Andean Parliament

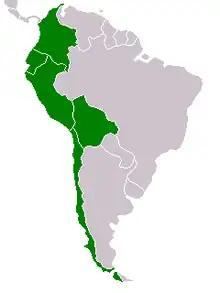
Current members of the Andean Parliament

Article 2 of the Constitutive Treaty mentions that parliamentarians will be elected in universal and direct elections in the constitutive countries. However, not all member states have established these elections or ratified the additional protocols to hold these elections. According to the Constitutive Treaty, in case direct elections are not held by a country, the five members will be selected by the national legislature, according to their own protocols.